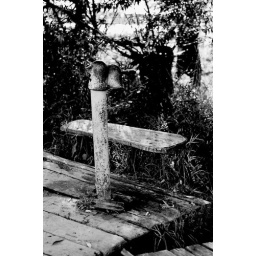
some water device in the street